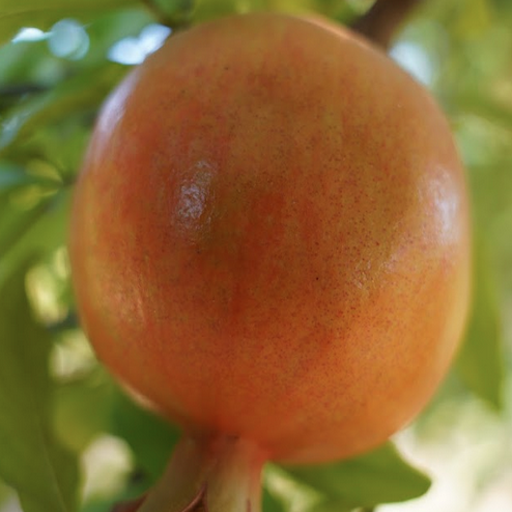
Label: Healthy